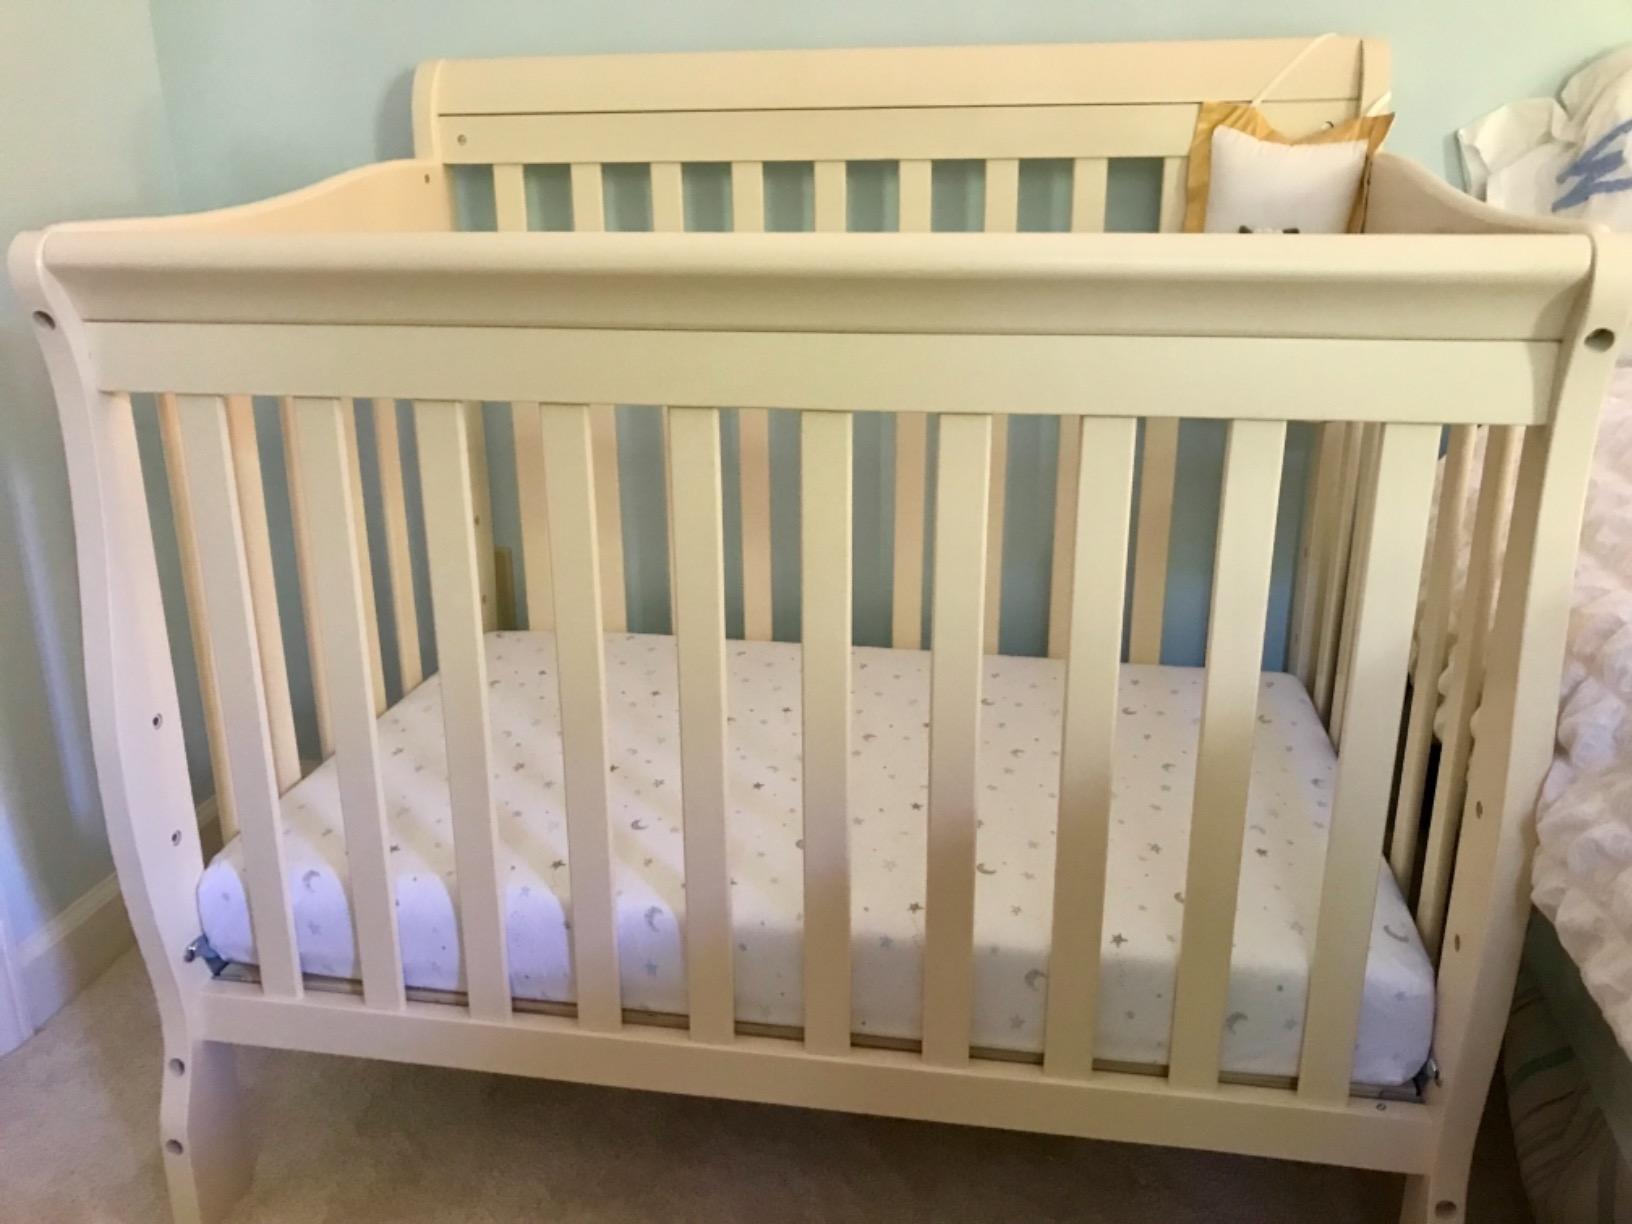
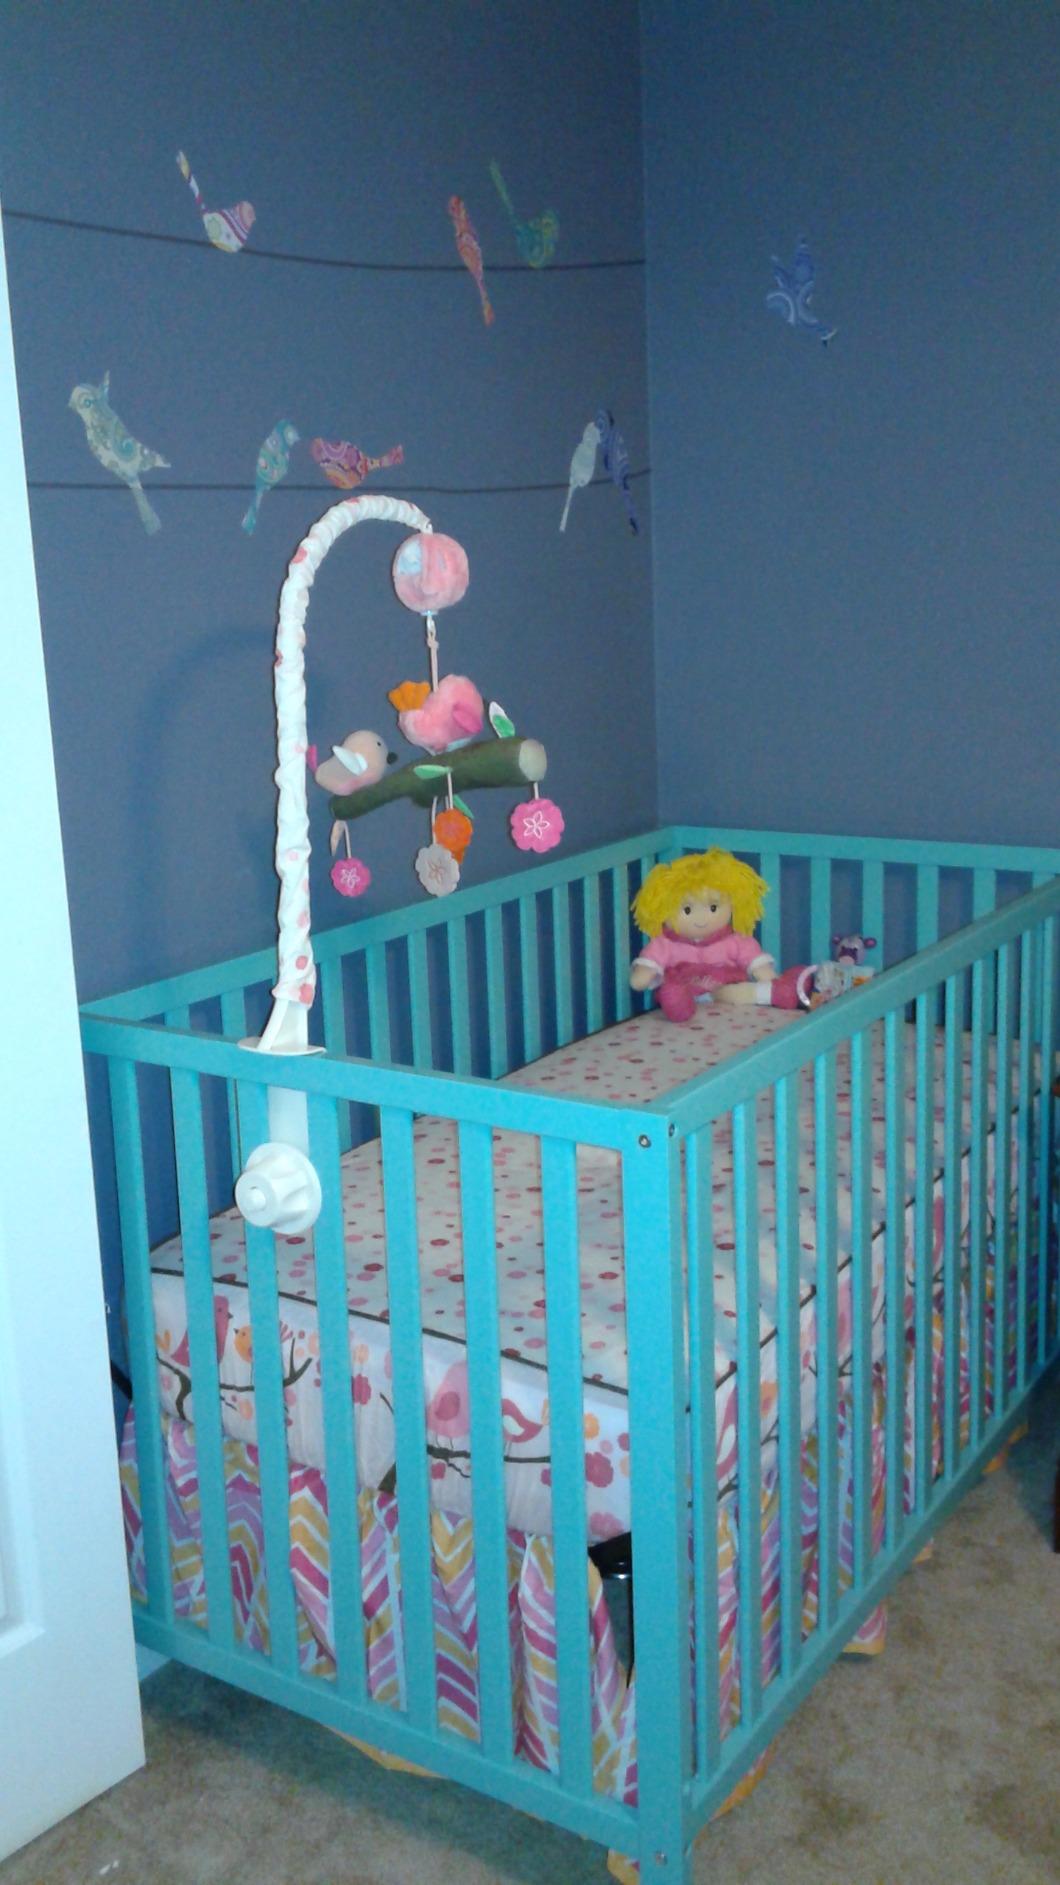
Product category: products_crib
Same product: no